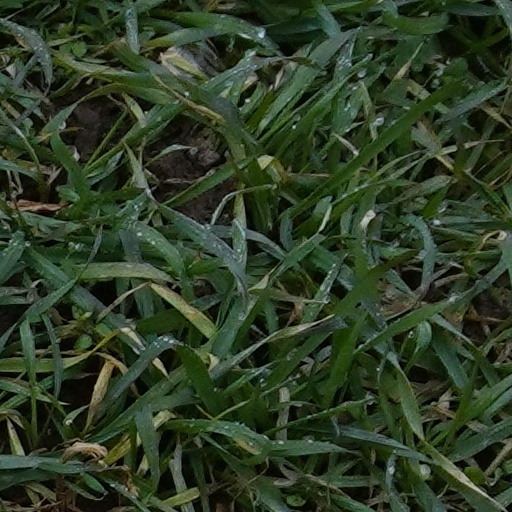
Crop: wheat